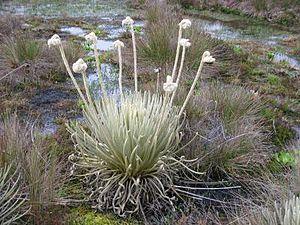
Une photo d'une plante(fleur) récemment(2013) découverte, Coespeletia palustris
Coespeletia est un genre de plantes de la famille des Asteraceae, dont les espèces sont endémiques du Venezuela.
Coespeletia palustris est une espèce de plantes de la famille des Asteraceae, endémique du Venezuela et décrite en 2013.